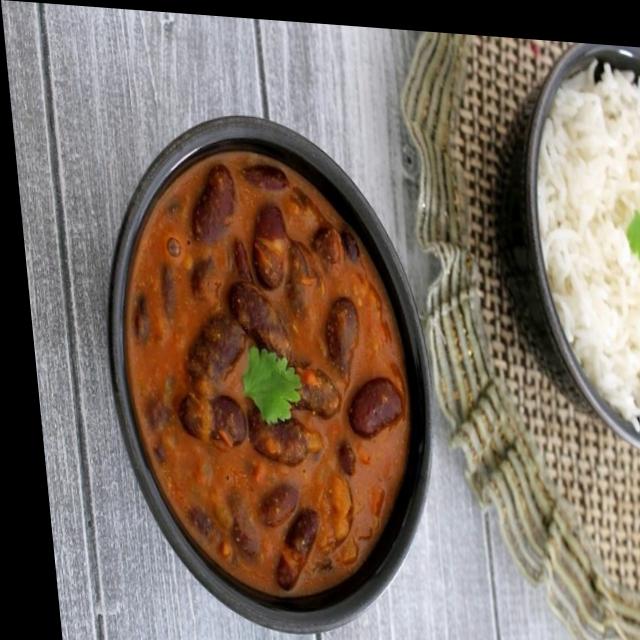
Dish: rajma_curry